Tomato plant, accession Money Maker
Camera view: vertical (180 deg); turntable rotation: 30 degrees
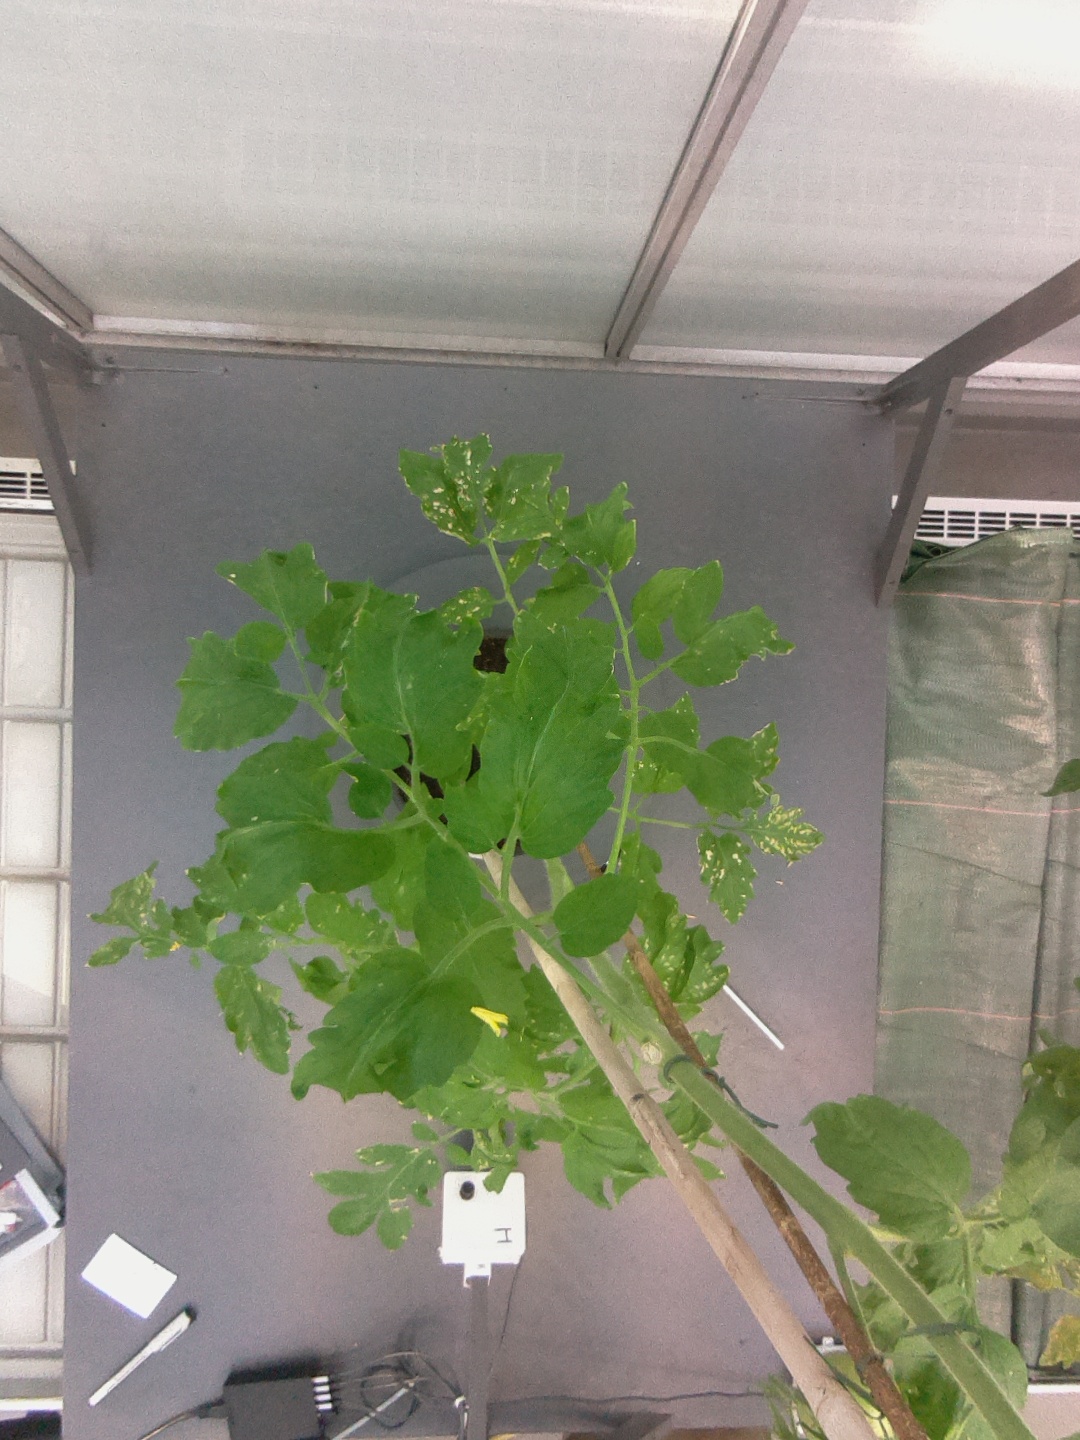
BBCH growth stage 72: 20%-30% of final fruit size